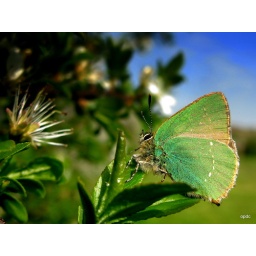
green butterfly in le croisic (more editing)